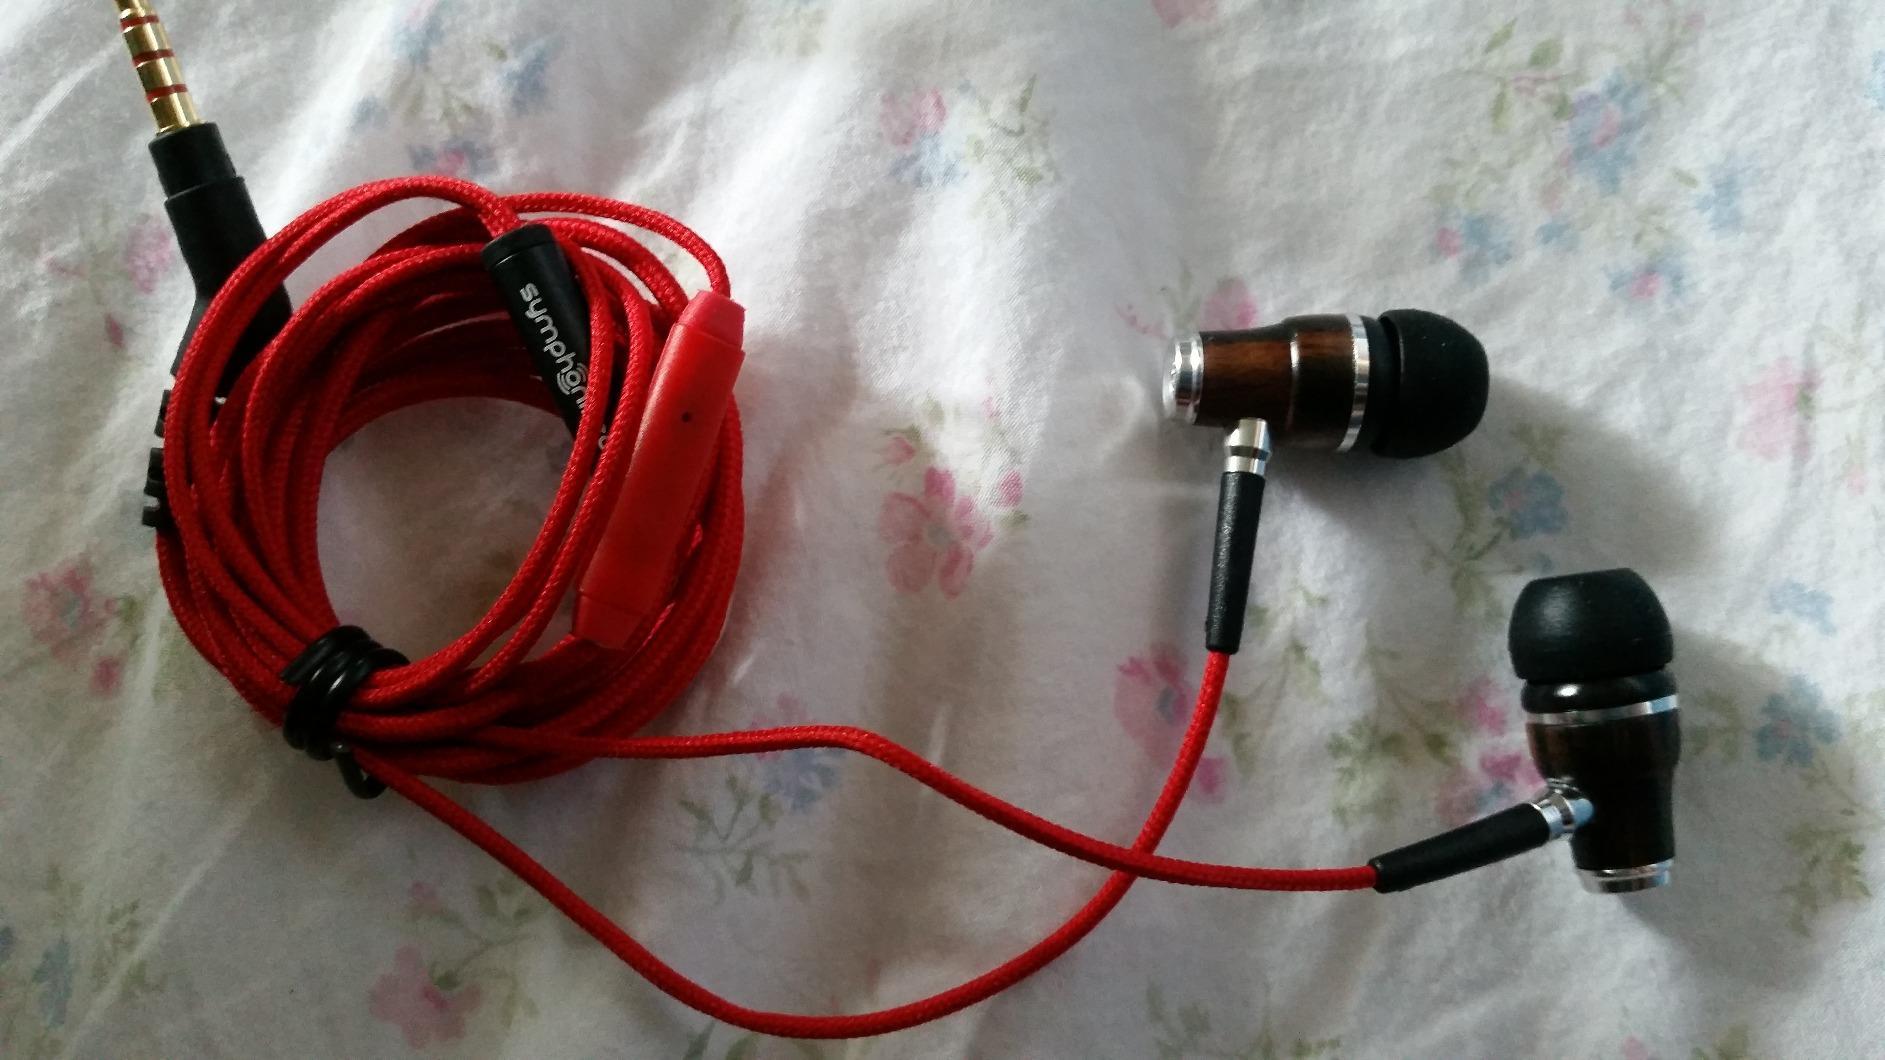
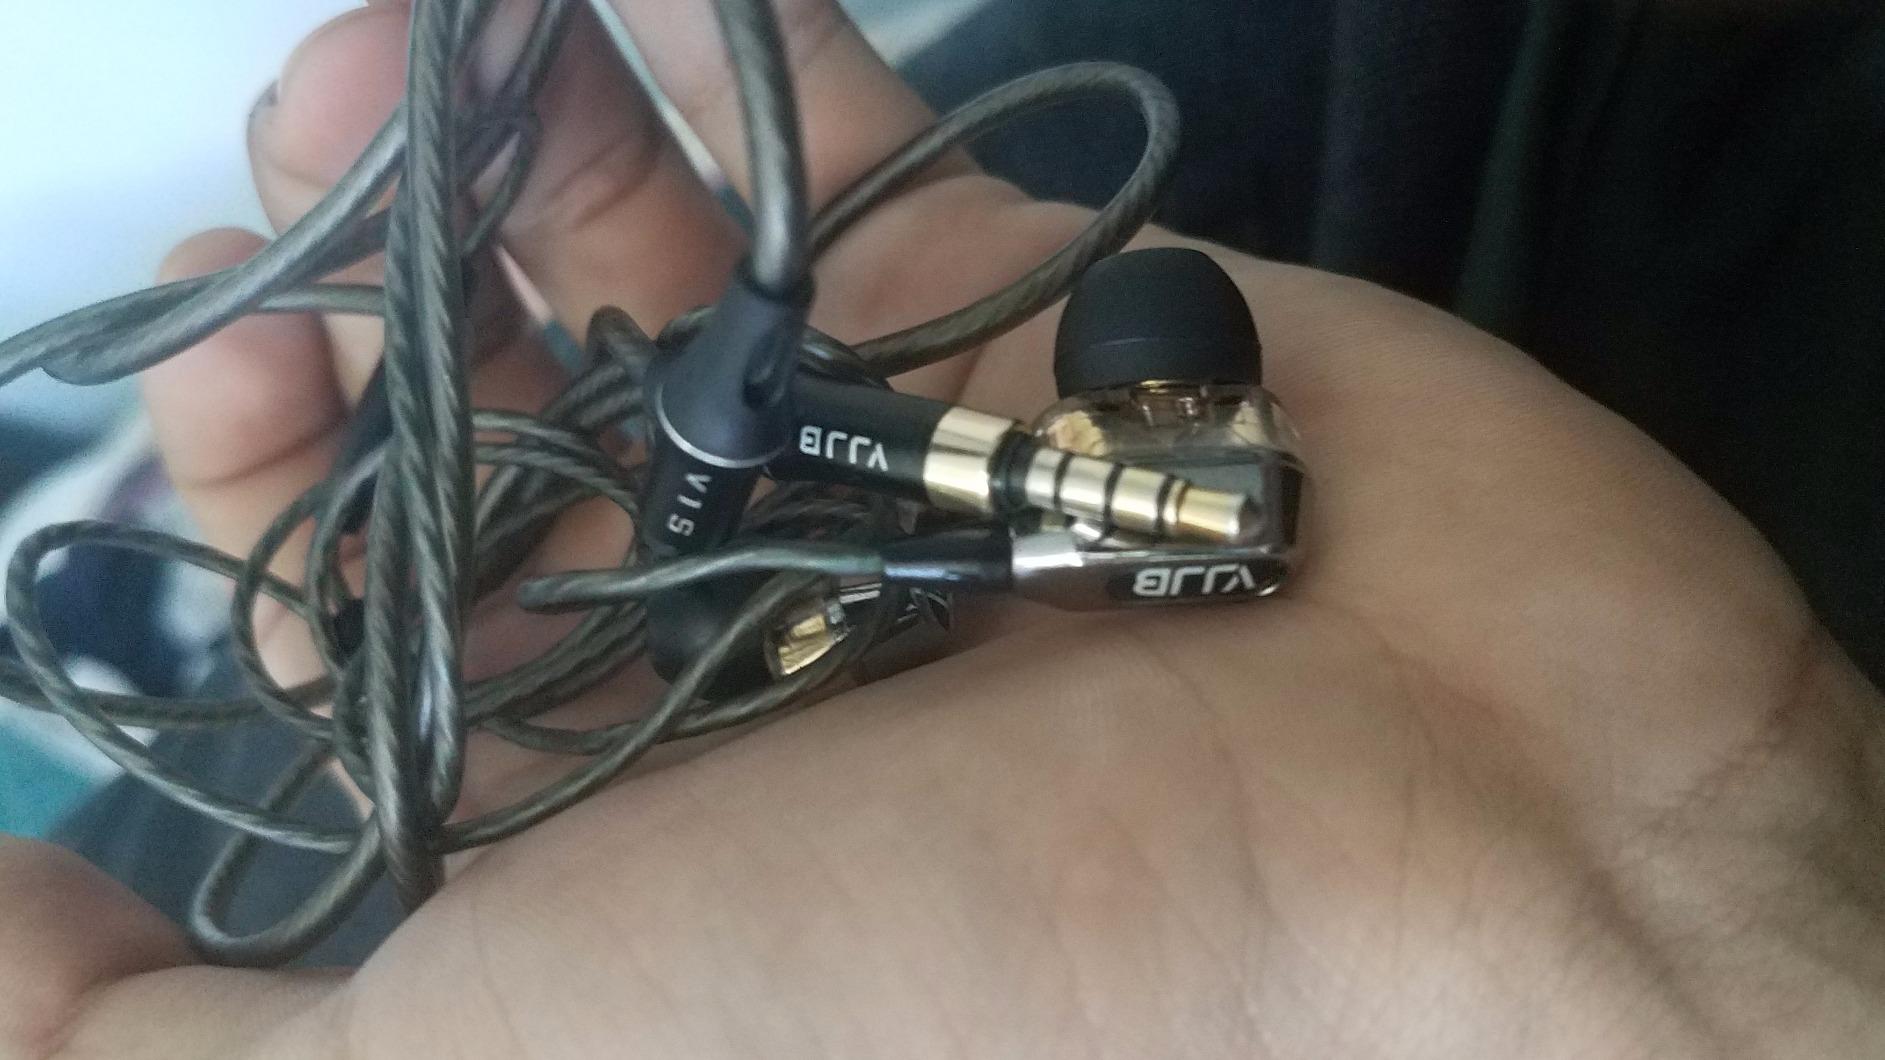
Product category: headphones
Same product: no